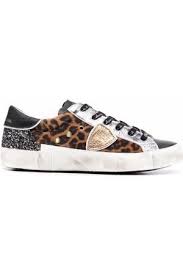
Label: Sneaker